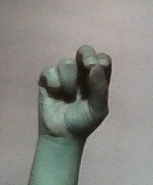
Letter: gaaf